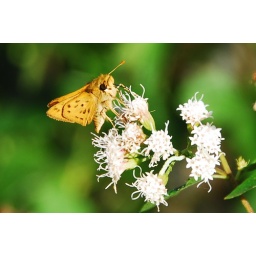
This fiery skipper caught by eye on this delicate white flower growing in clusters.